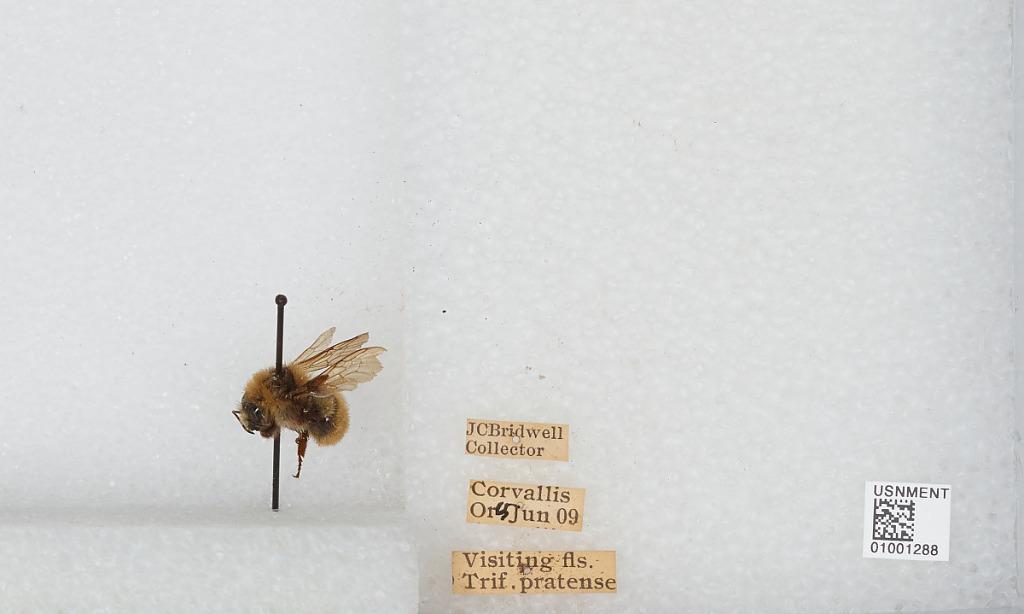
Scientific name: Bombus (Subterraneobombus) appositus Cresson
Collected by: J. Bridwell
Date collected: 1909-6-15
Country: United States
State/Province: Oregon
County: Benton
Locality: Corvallis
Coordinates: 44.5667, -123.283